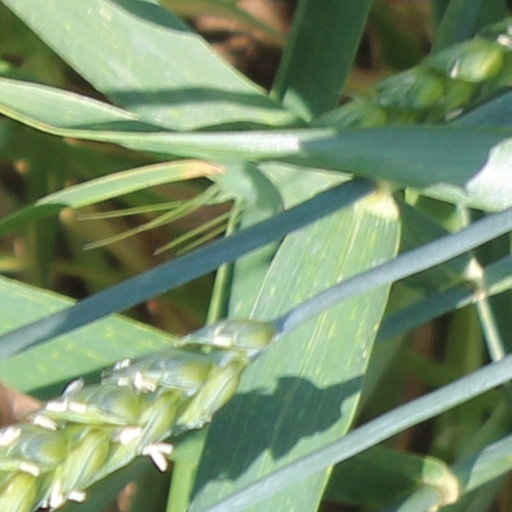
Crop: wheat